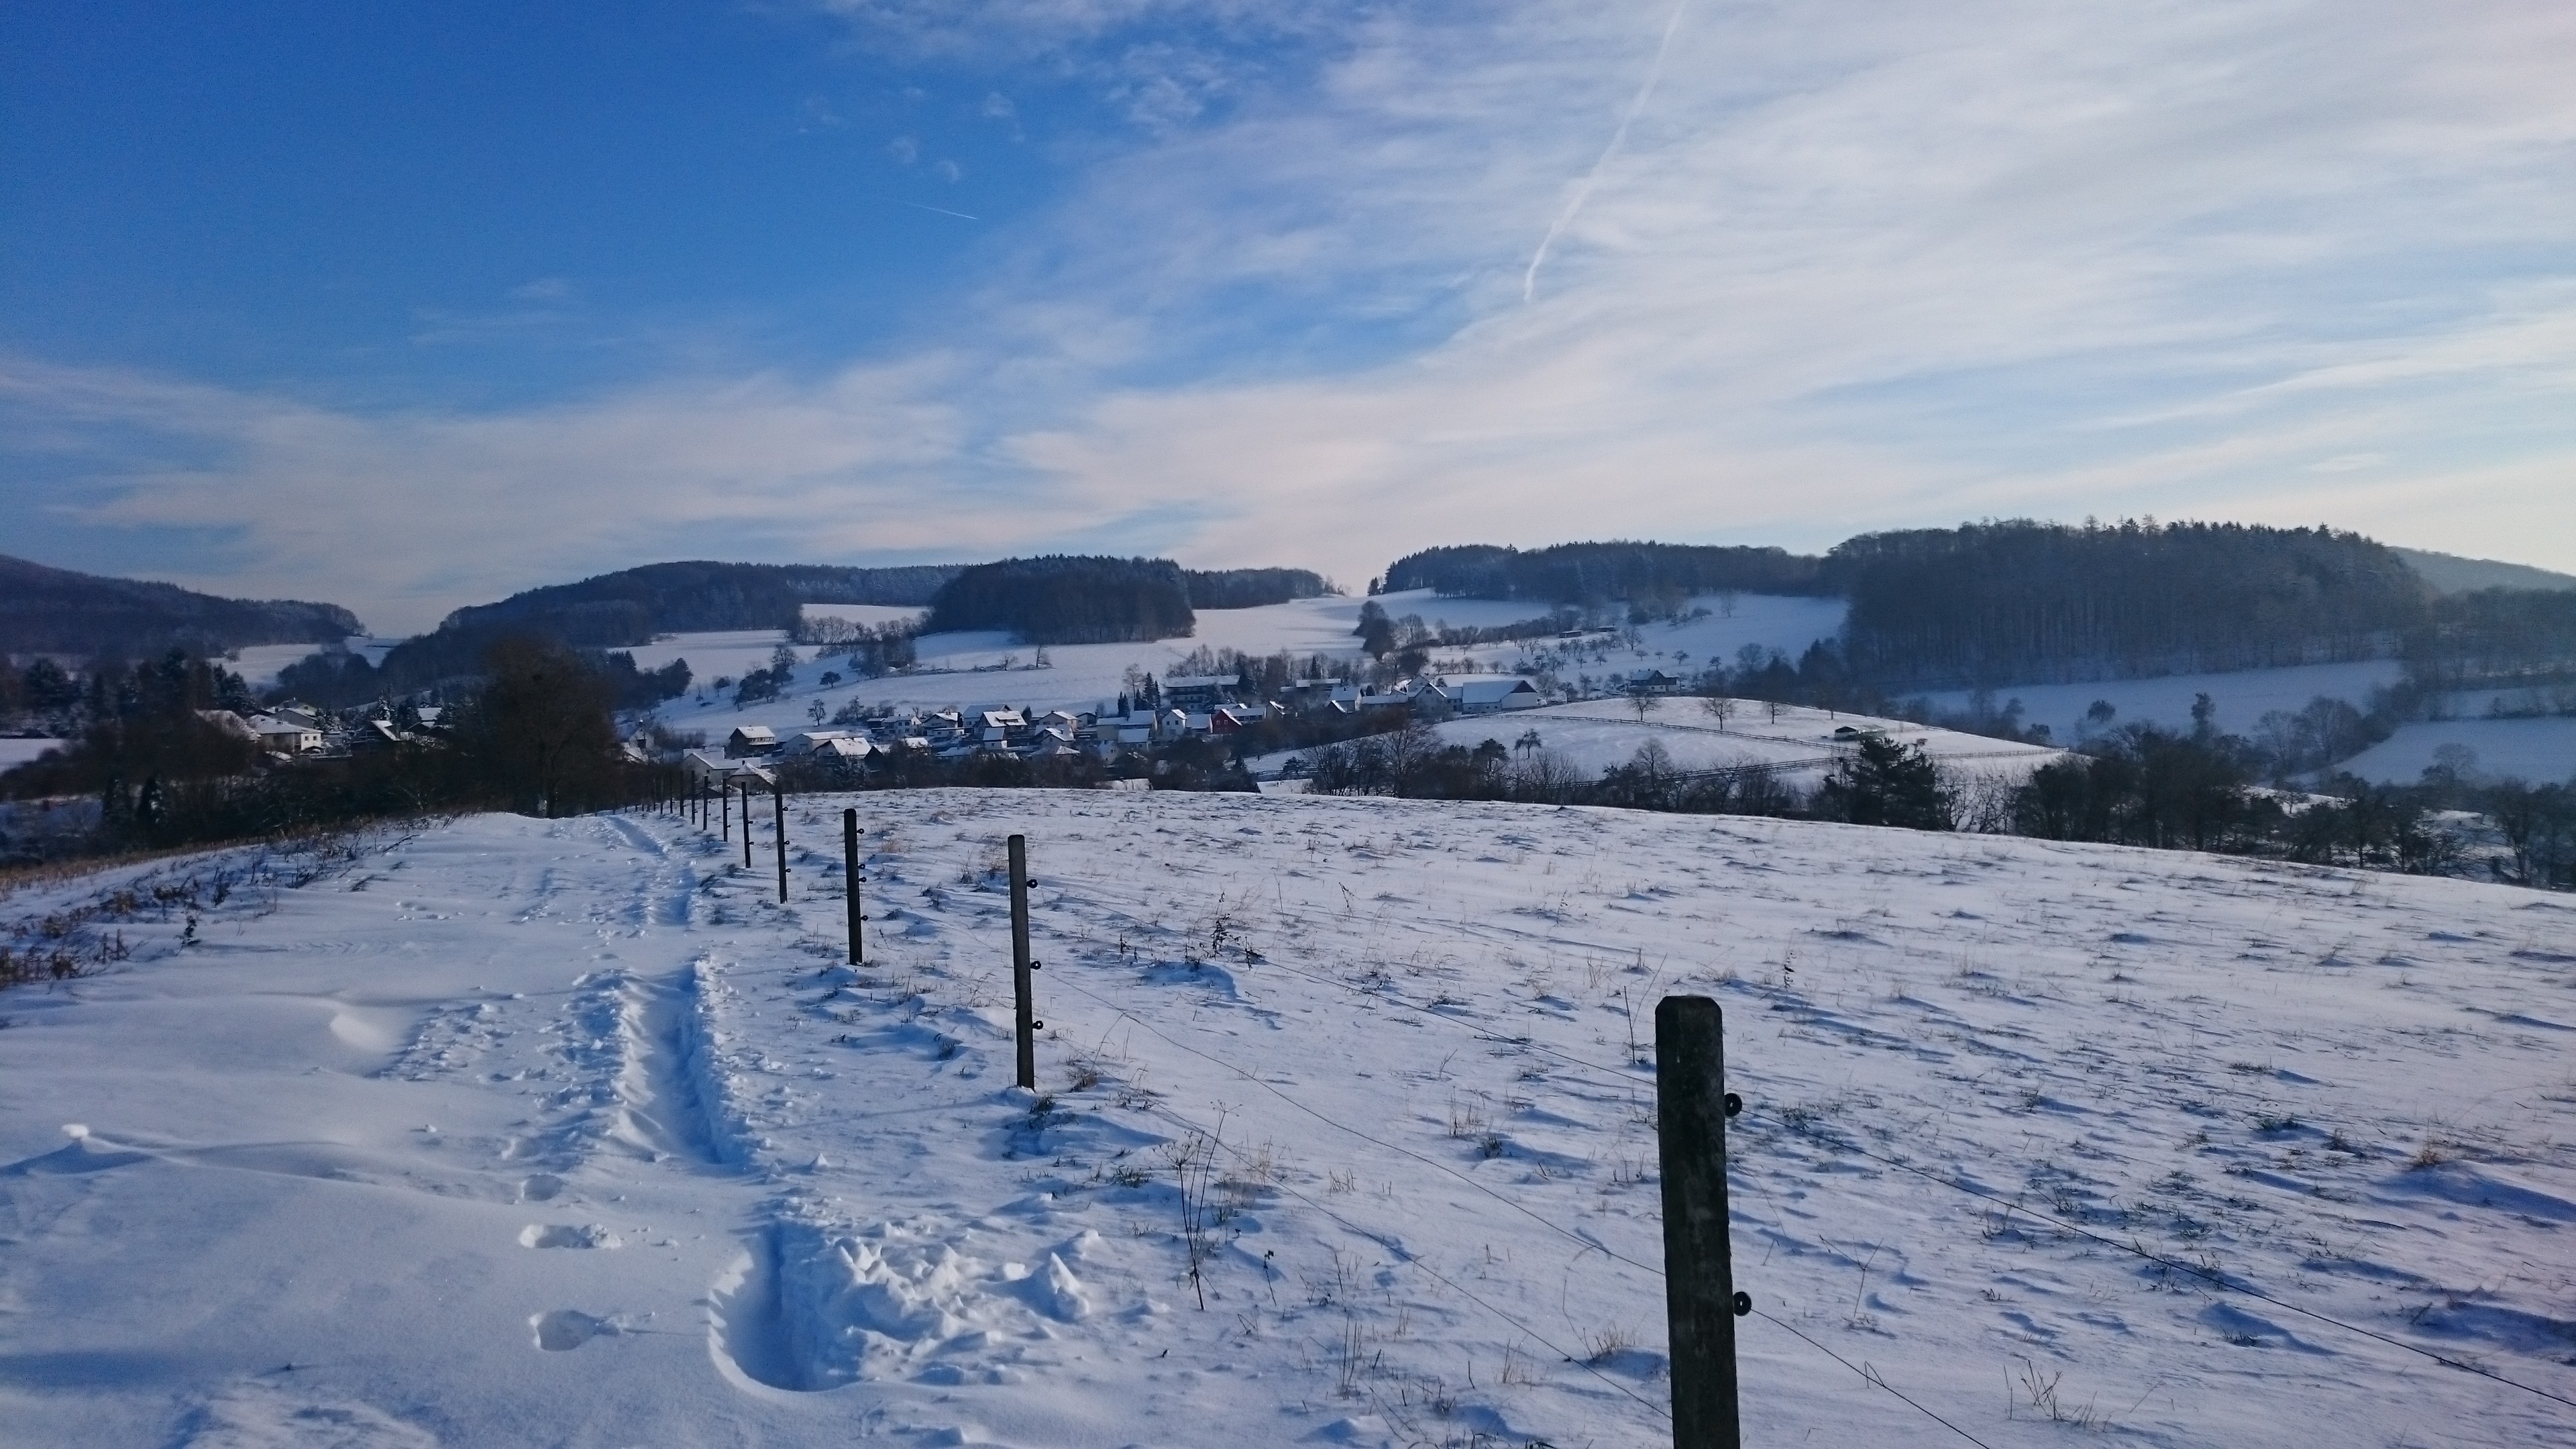
nature, mountain, snow, cold, winter, sun, white, morning, mountain range, rural, weather, snowy, arctic, season, trees, resort, alps, plateau, winter dream, wintry, piste, freezing, atmospheric, forest path, winter mood, snow landscape, snow pictures, winter images, winter picture, mountainous landforms, geological phenomenon